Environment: real
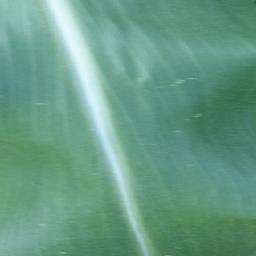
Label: healthy